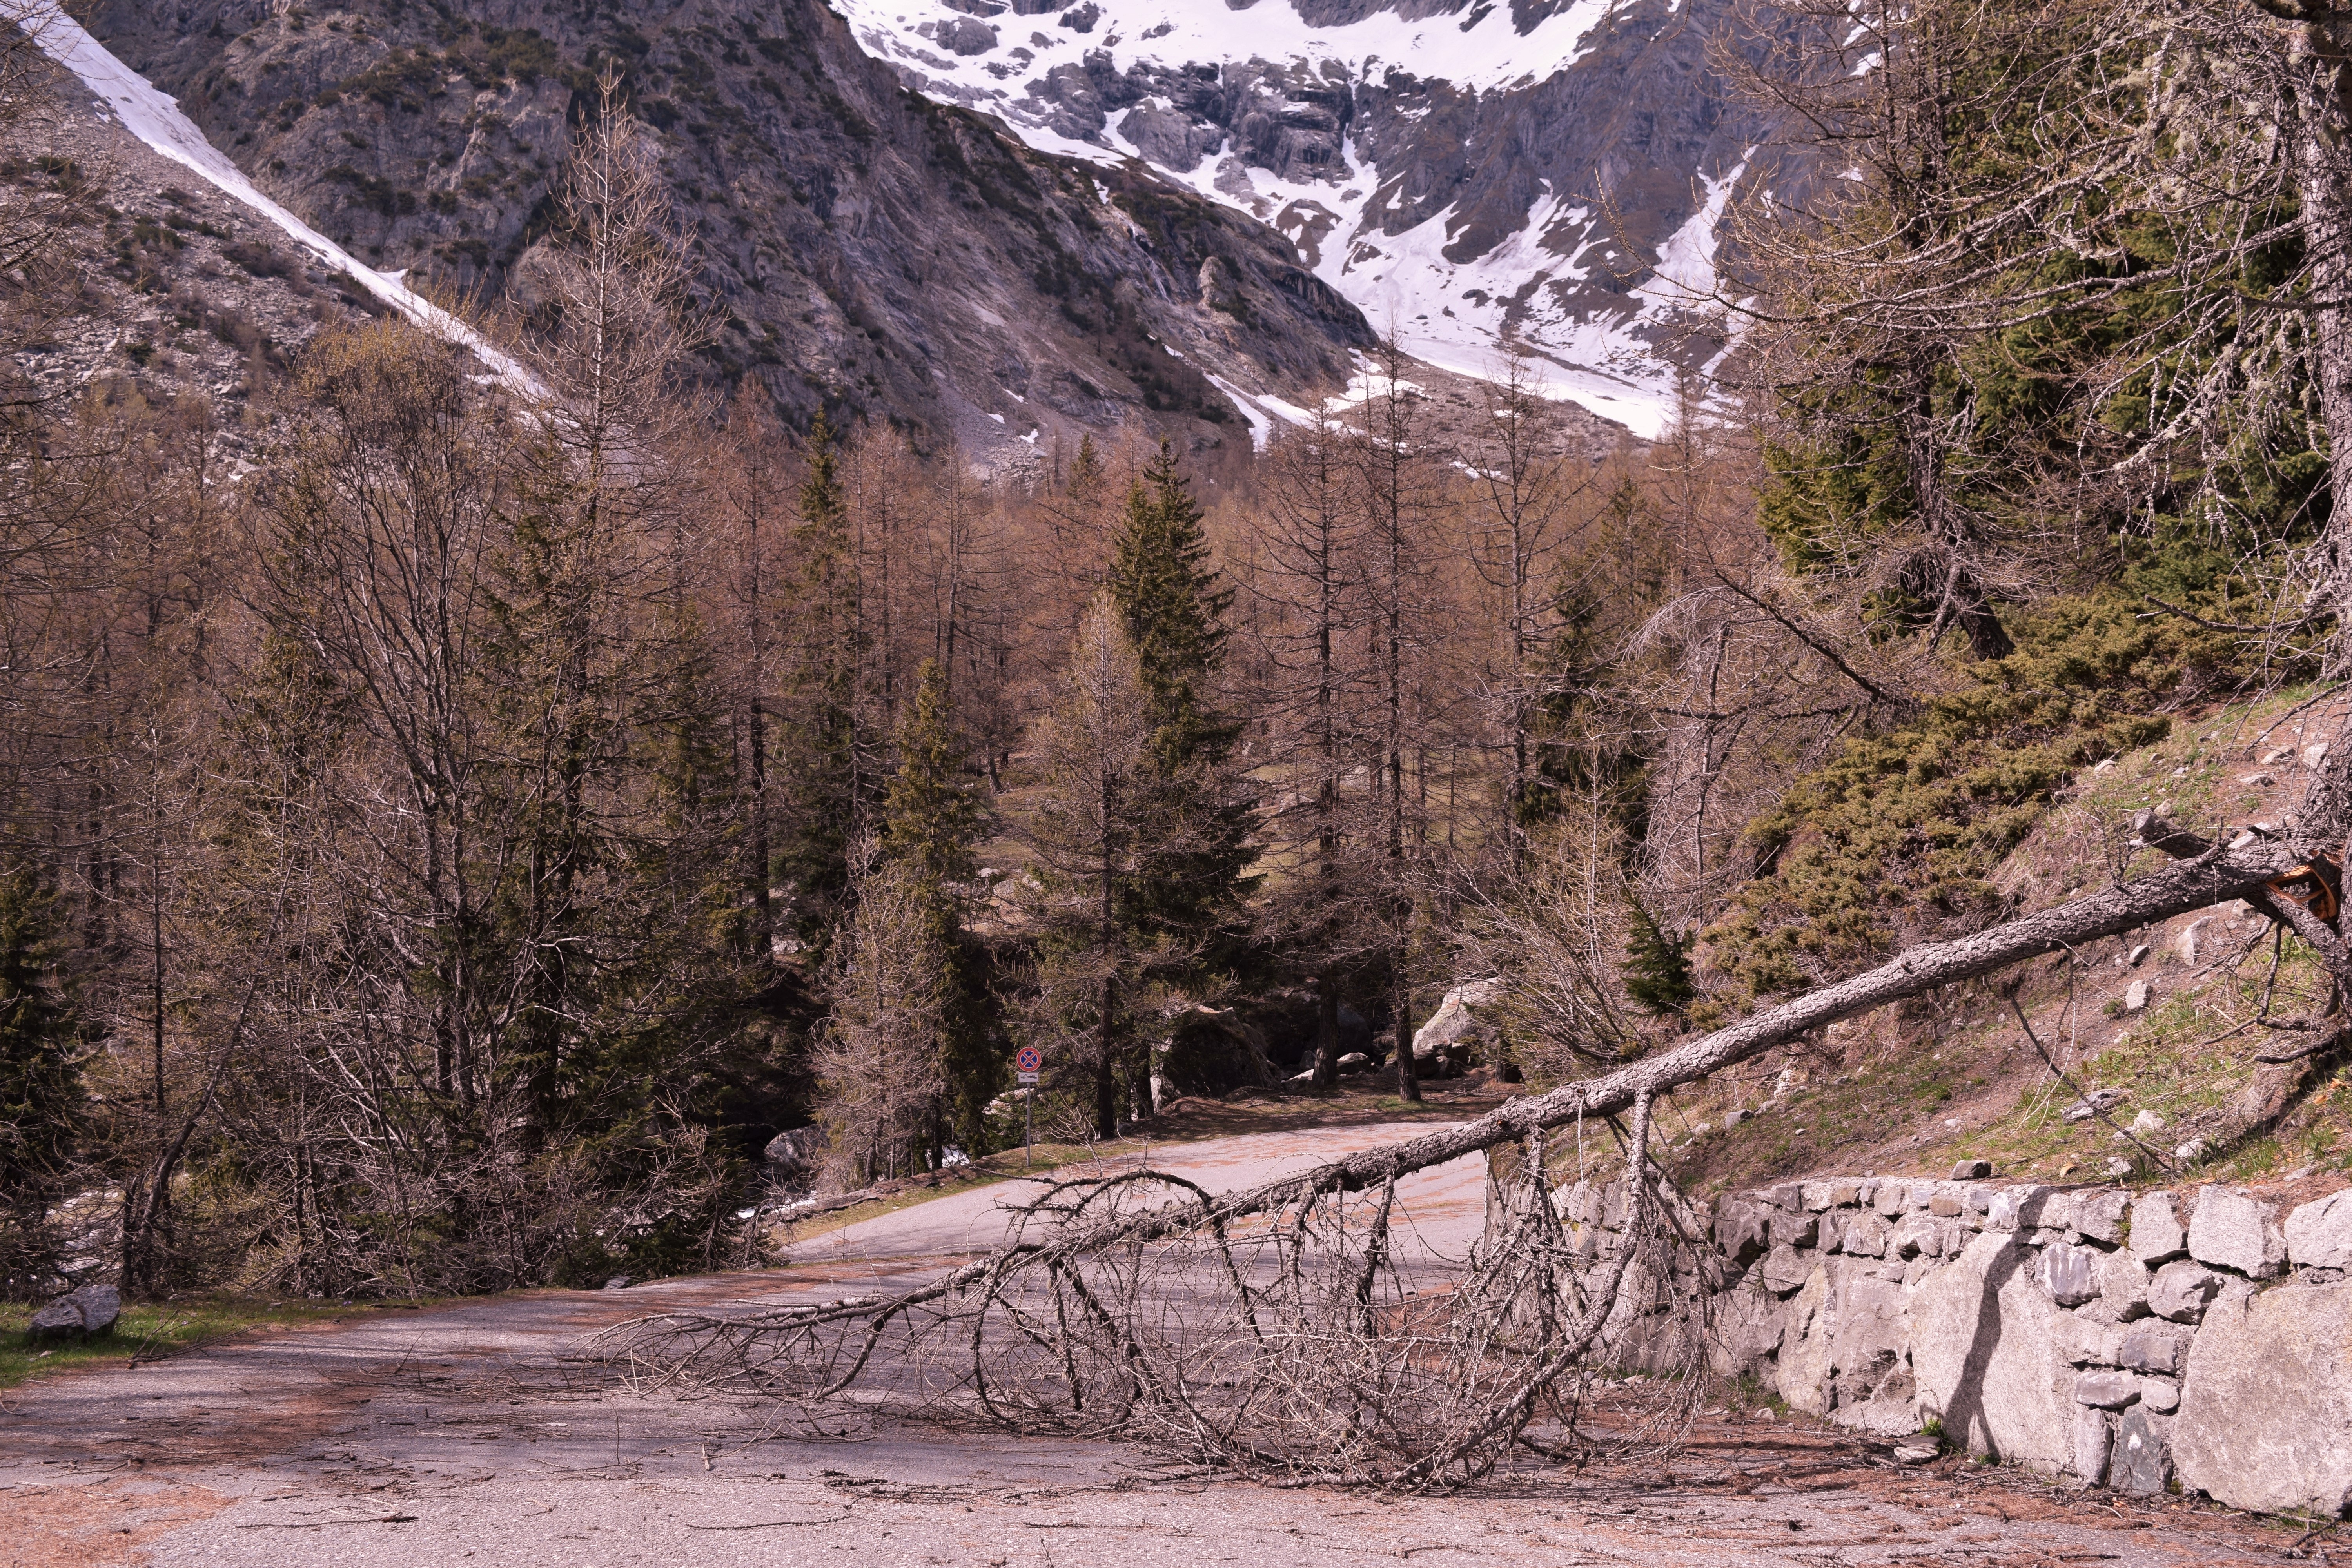
tree, nature, wilderness, walking, mountain, snow, trail, adventure, valley, mountain range, ridge, geology, alps, landscapes, mountain pass, isolated form, mountainous landforms, geological phenomenon